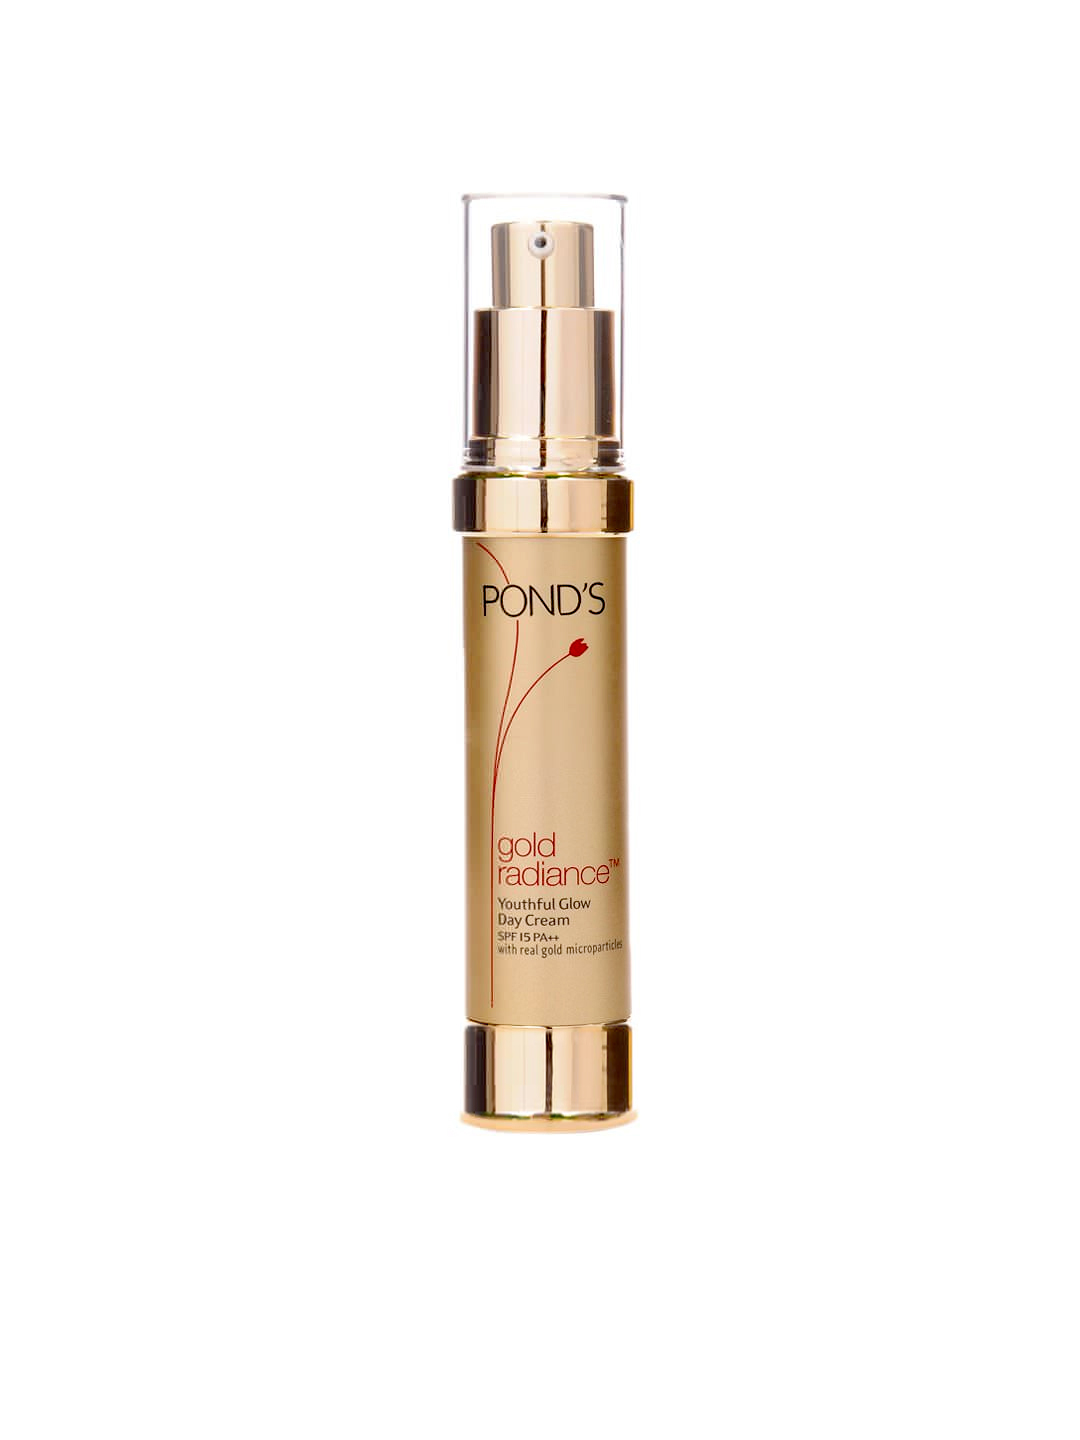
Pond's Women Gold Radiance Youthful Glow Day Cream
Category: Personal Care / Skin / Face Moisturisers
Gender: Women
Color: Gold
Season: Spring 2017
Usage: Casual